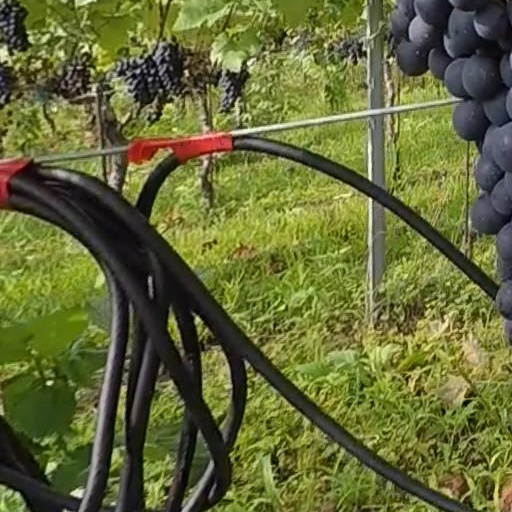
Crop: grape